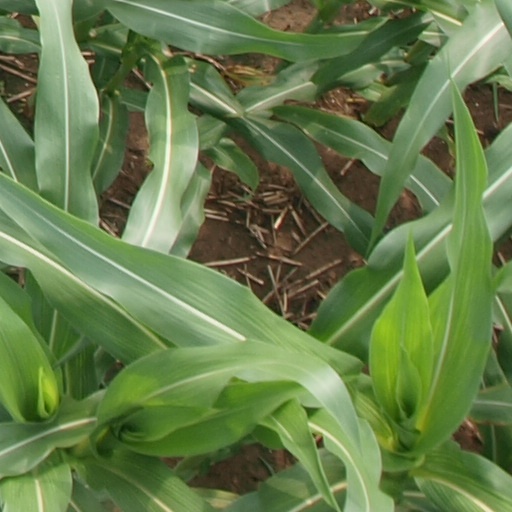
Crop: maize; corn